Tyra Kleen

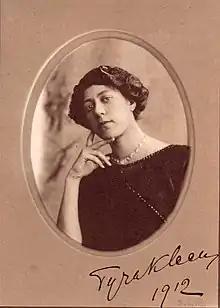
Tyra Kleen in 1912

As an adolescent, Kleen felt as though she was an outsider, not connected with her social surroundings. She filled this existential void not only with her professional ambitions but also with the theosophical-inspired world of oriental myths and rituals and tried to be part of it by dancing and drawing what she saw. Her cognitive, mental and emotional conceptions were inspired by feminism, the "New Woman"; and by exotism, especially the Theosophical mysticism of Annie Besant, Jiddu Krishnamurti and Charles Webster Leadbeater. The latter founded the "" (a so-called mixed non-Masonic lodge), which became very popular in the Netherlands and the Dutch East Indies.